Jat Tehnika

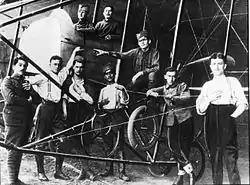
Serbian mechanics pose next to a Farman MF.11, Corfu, March 1916

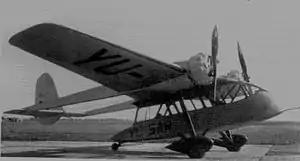
Aeroput MMS-3 made in Aeroput workshops in Zemun, 1935

The first technicians and mechanics started working as pioneers of this profession in 1927. The airline AEROPUT changed the name into JAT (Yugoslav Airlines) in 1947 as the successor of Aeroput. In 1963, a jet engine fleet was introduced. The first wide body DC-10 aircraft arrived in 1978, followed by the new technology aircraft 737-300 in 1984.